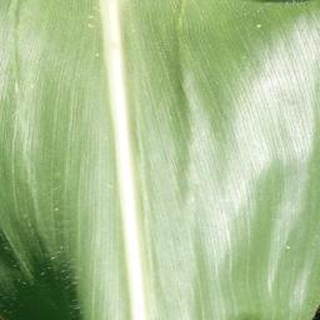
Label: healthy_corn